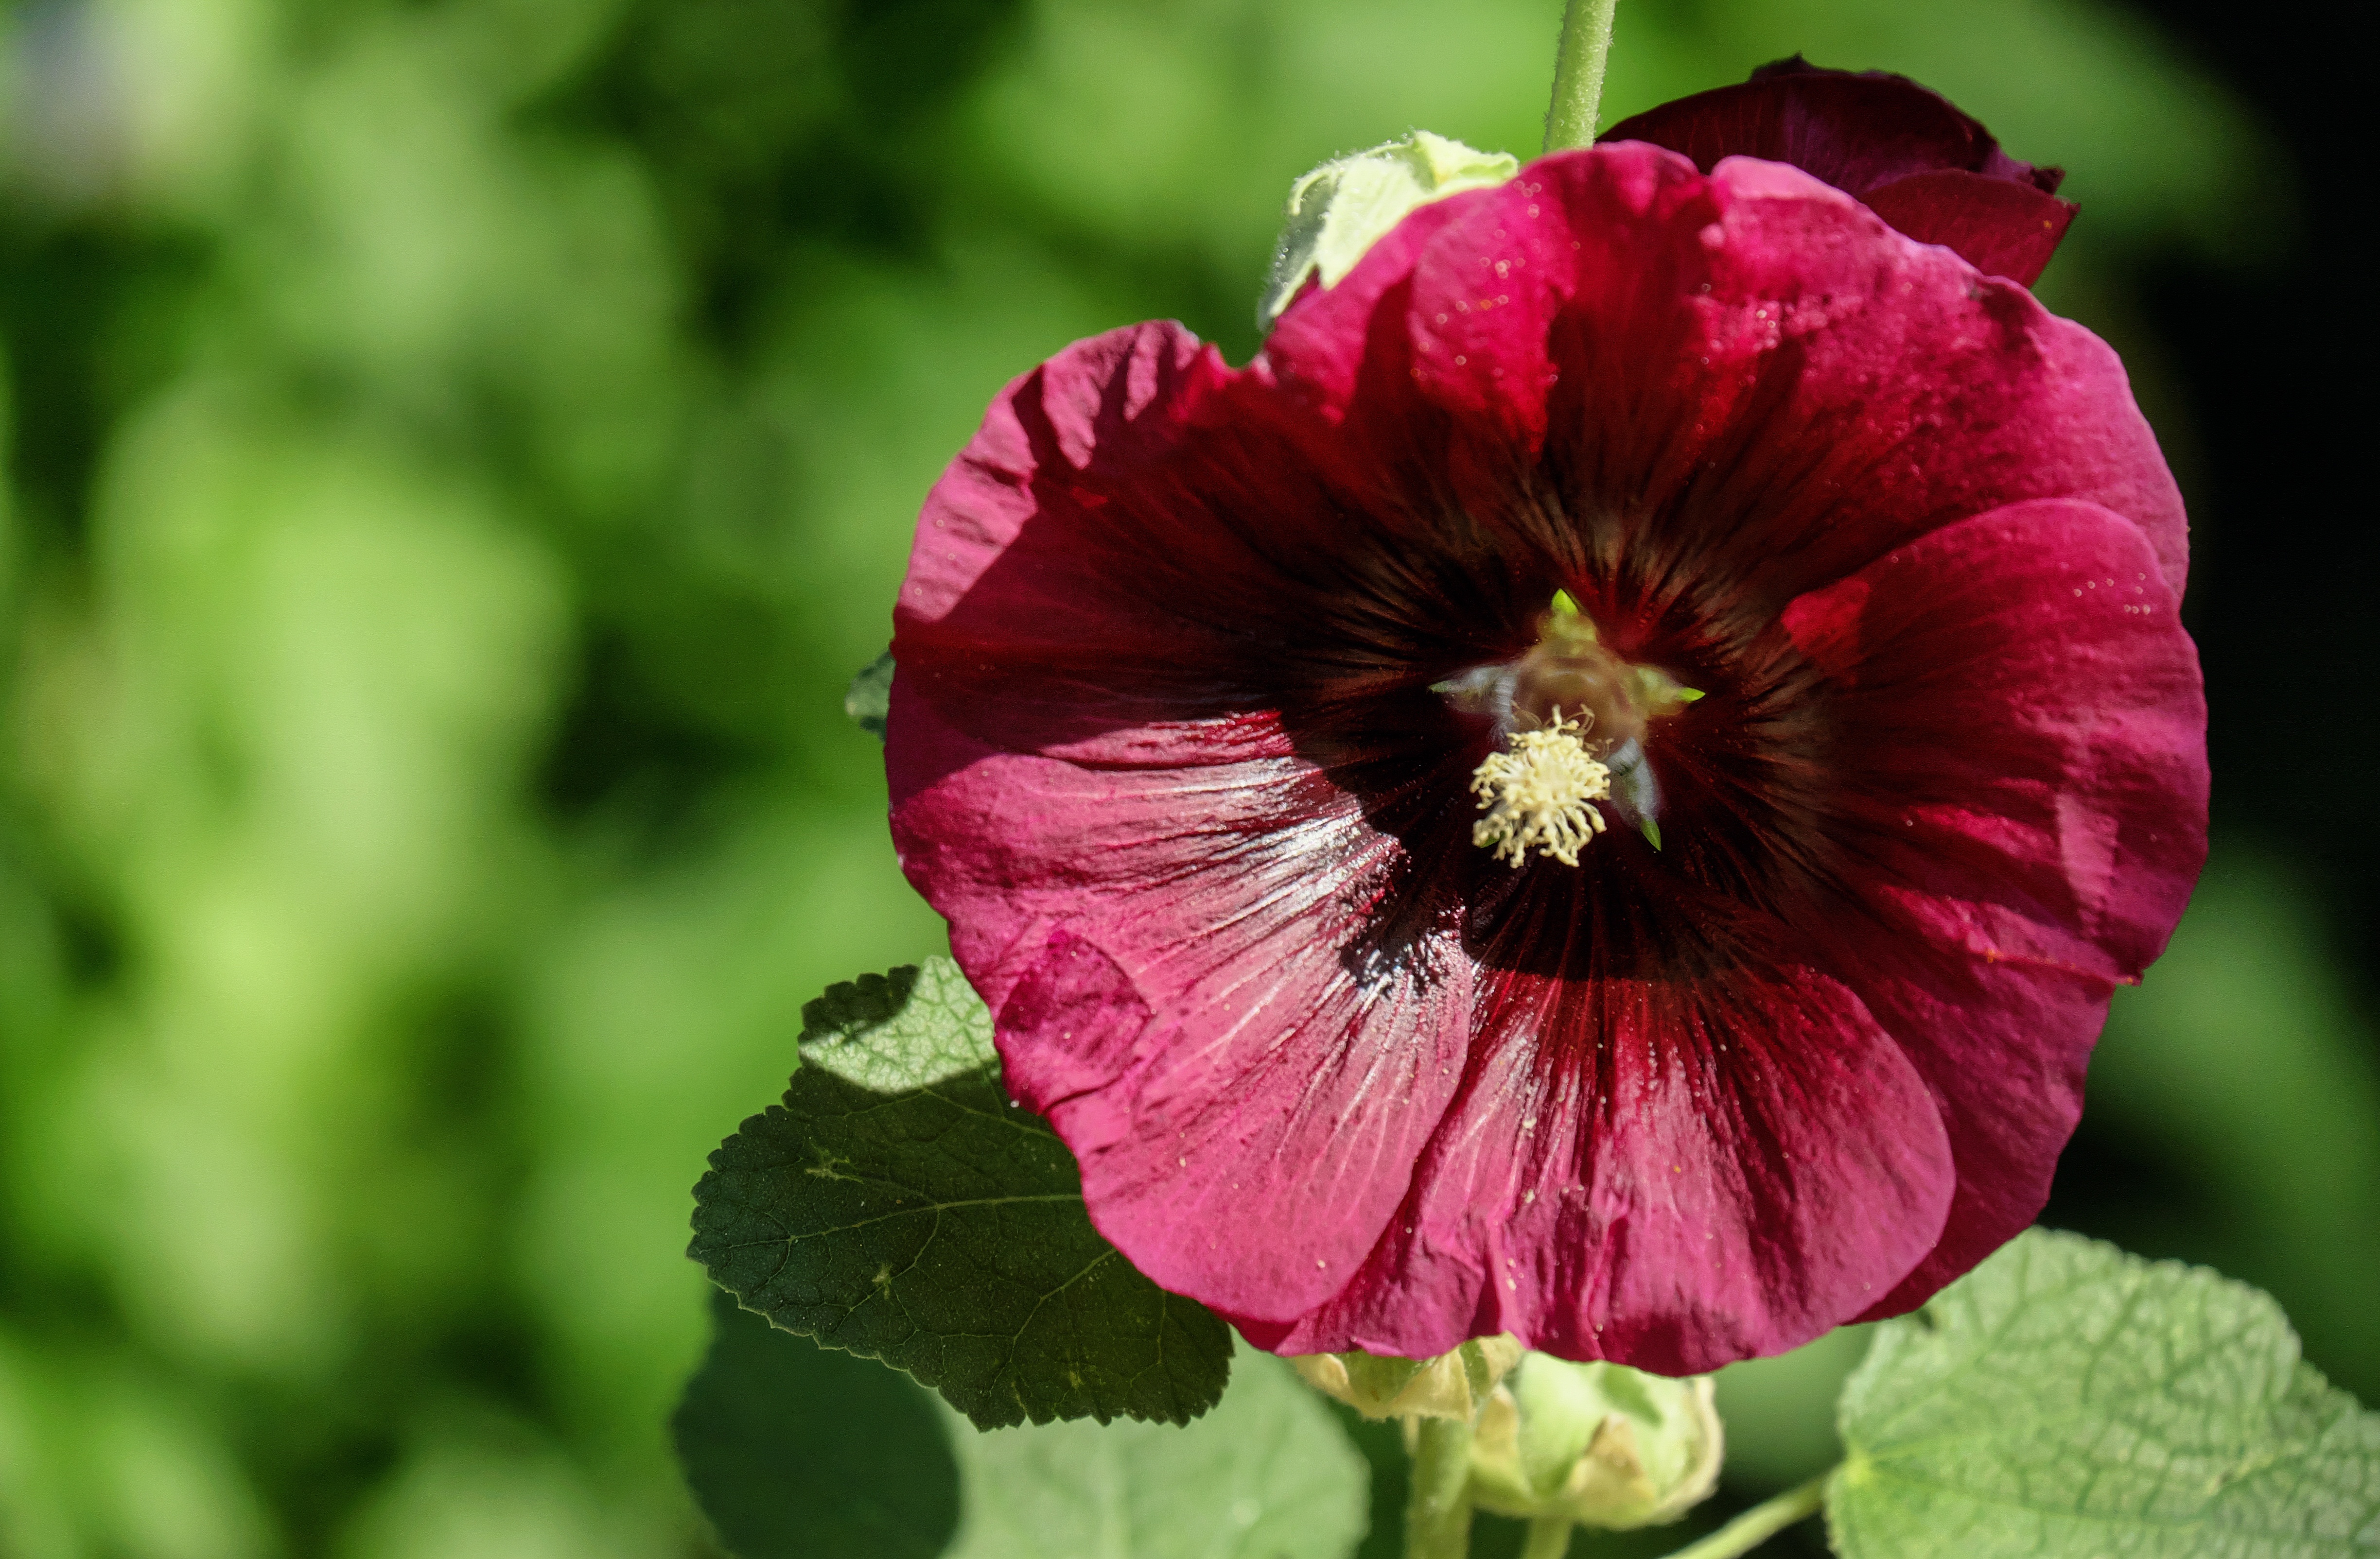
nature, blossom, plant, flower, petal, bloom, summer, red, botany, flora, wildflower, flowers, bright, macro photography, pansy, flowering plant, stock rose, baby rose, annual plant, plant stem, land plant, violet family